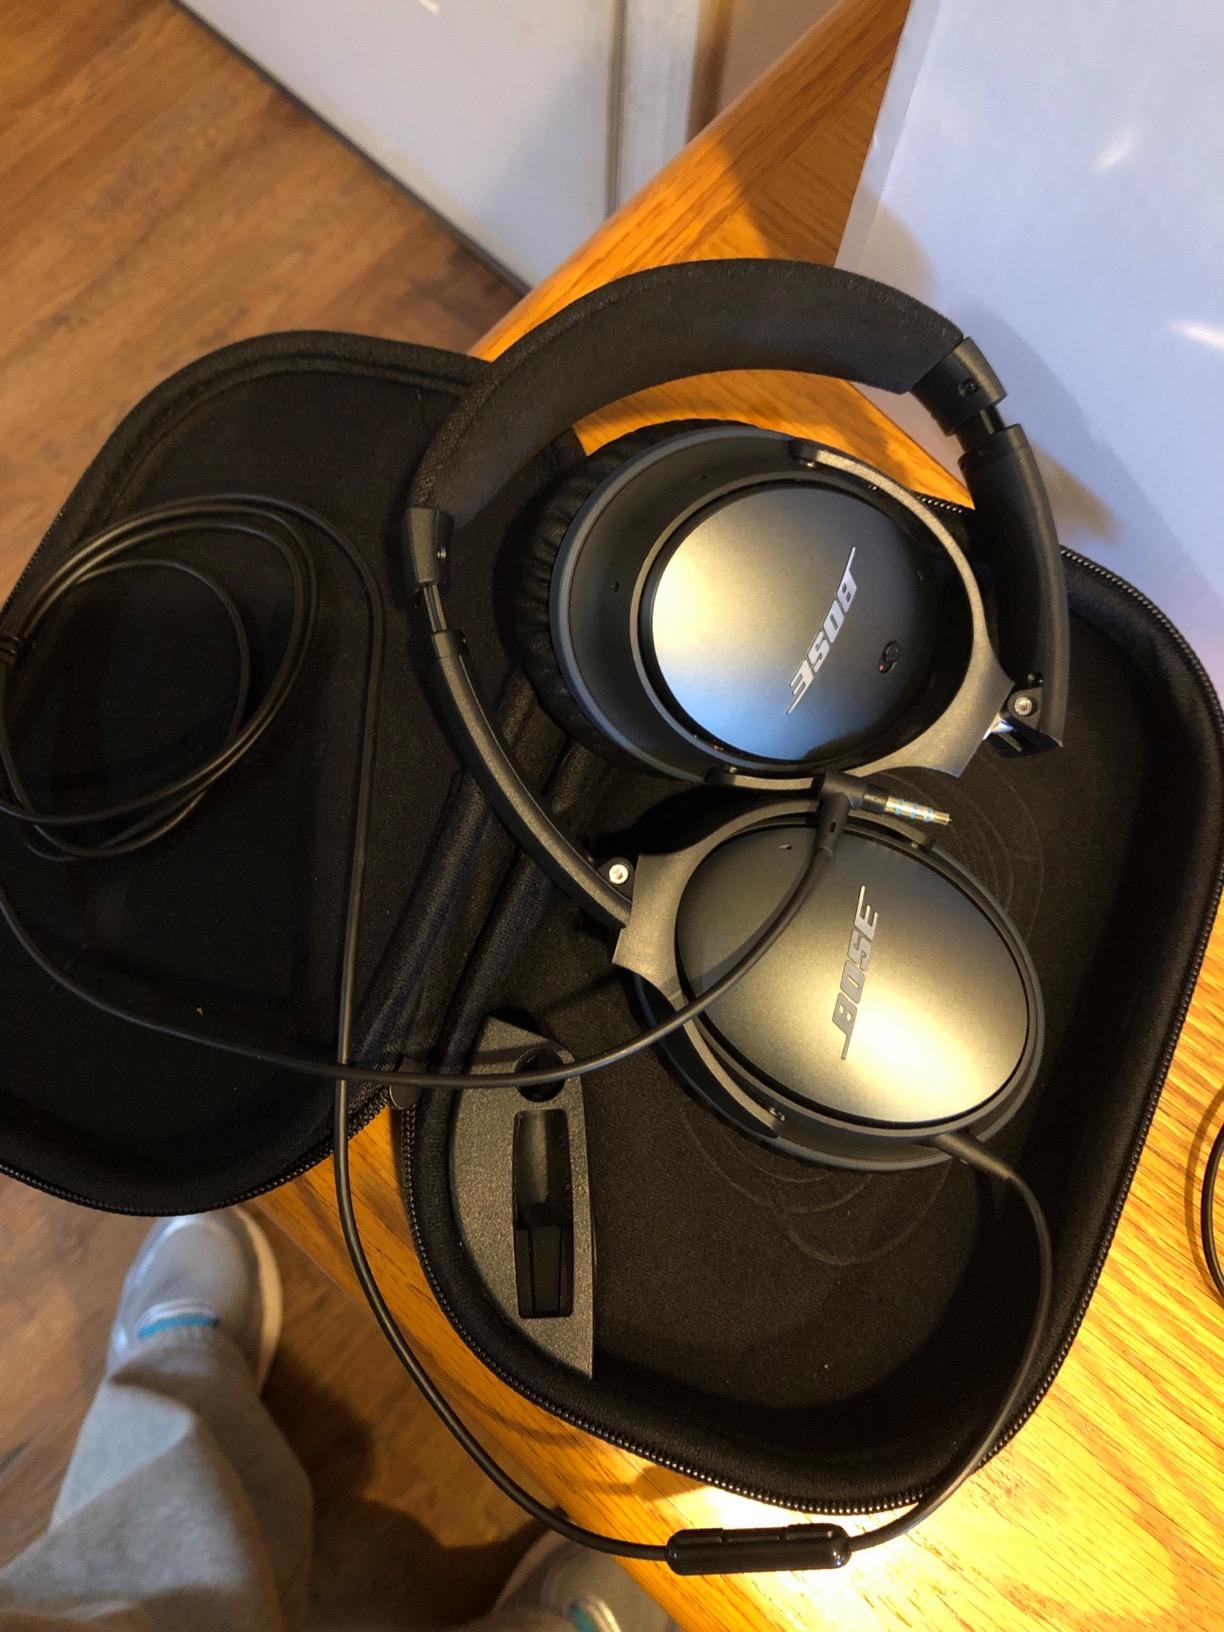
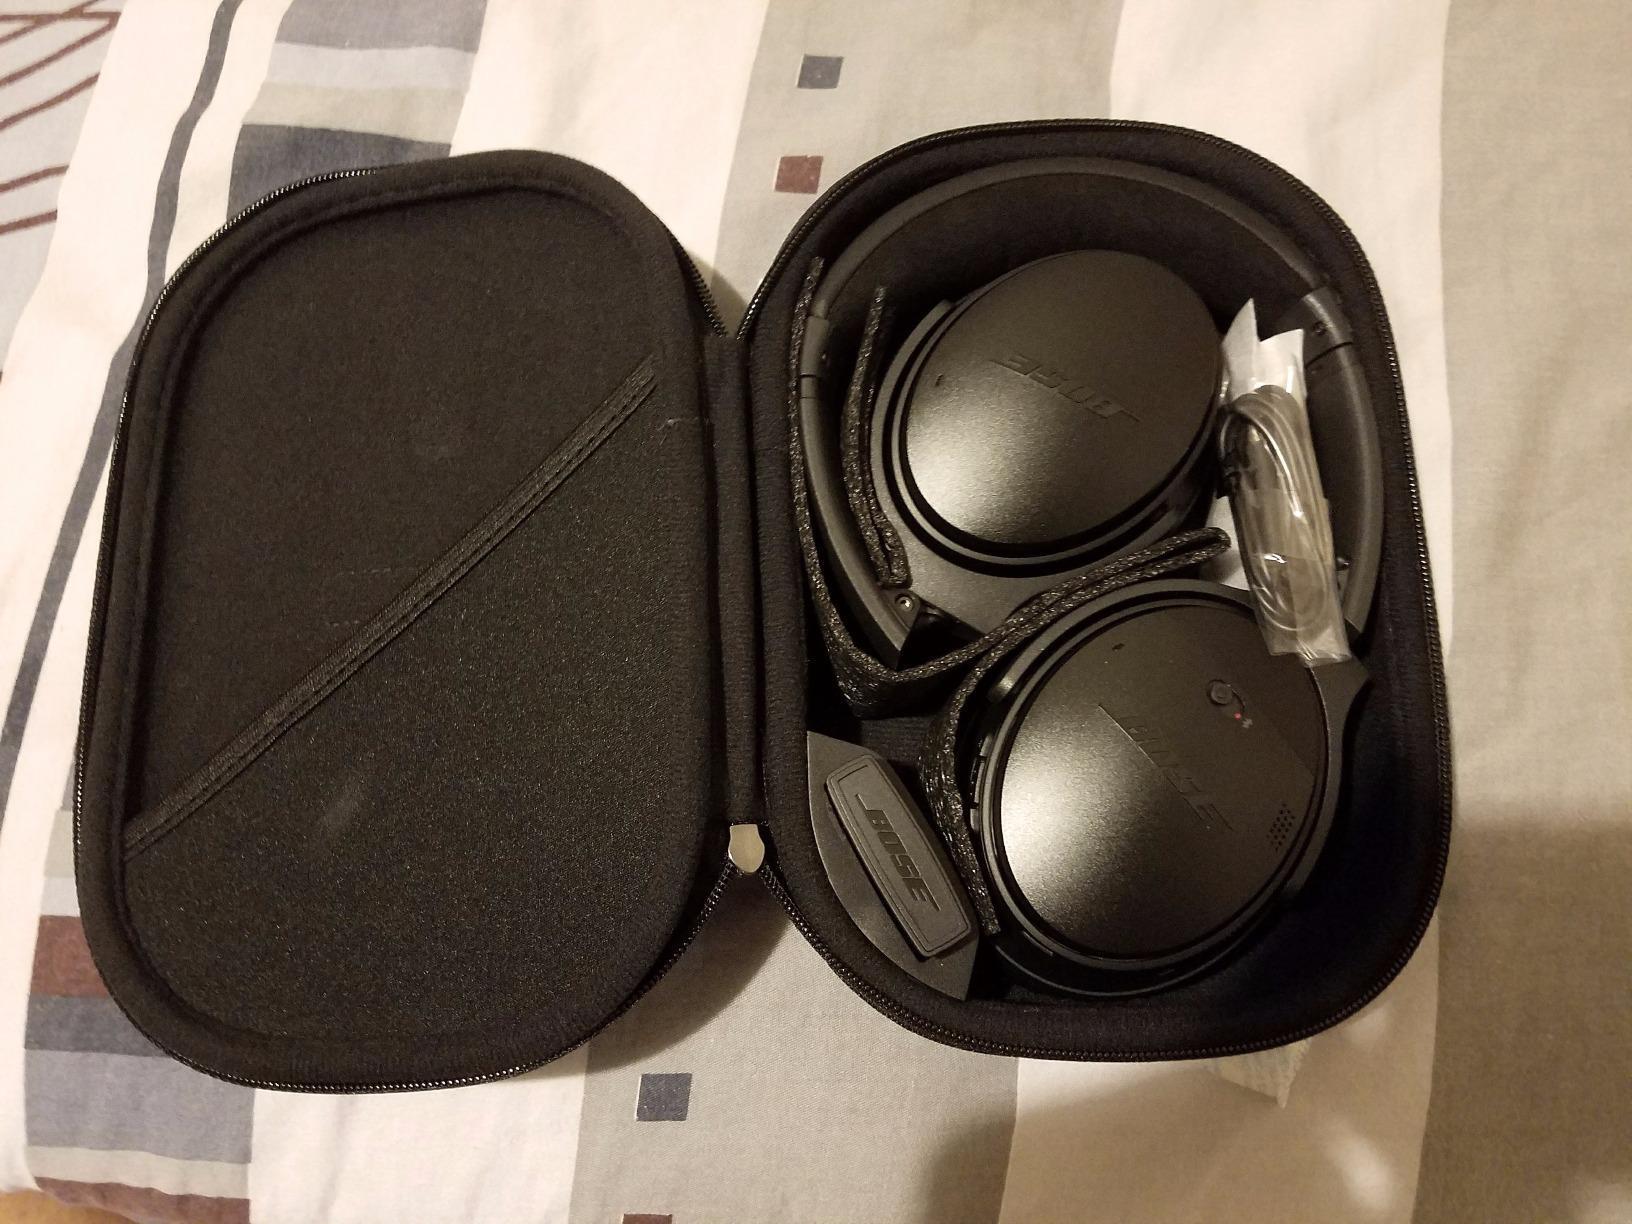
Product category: headphones
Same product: no